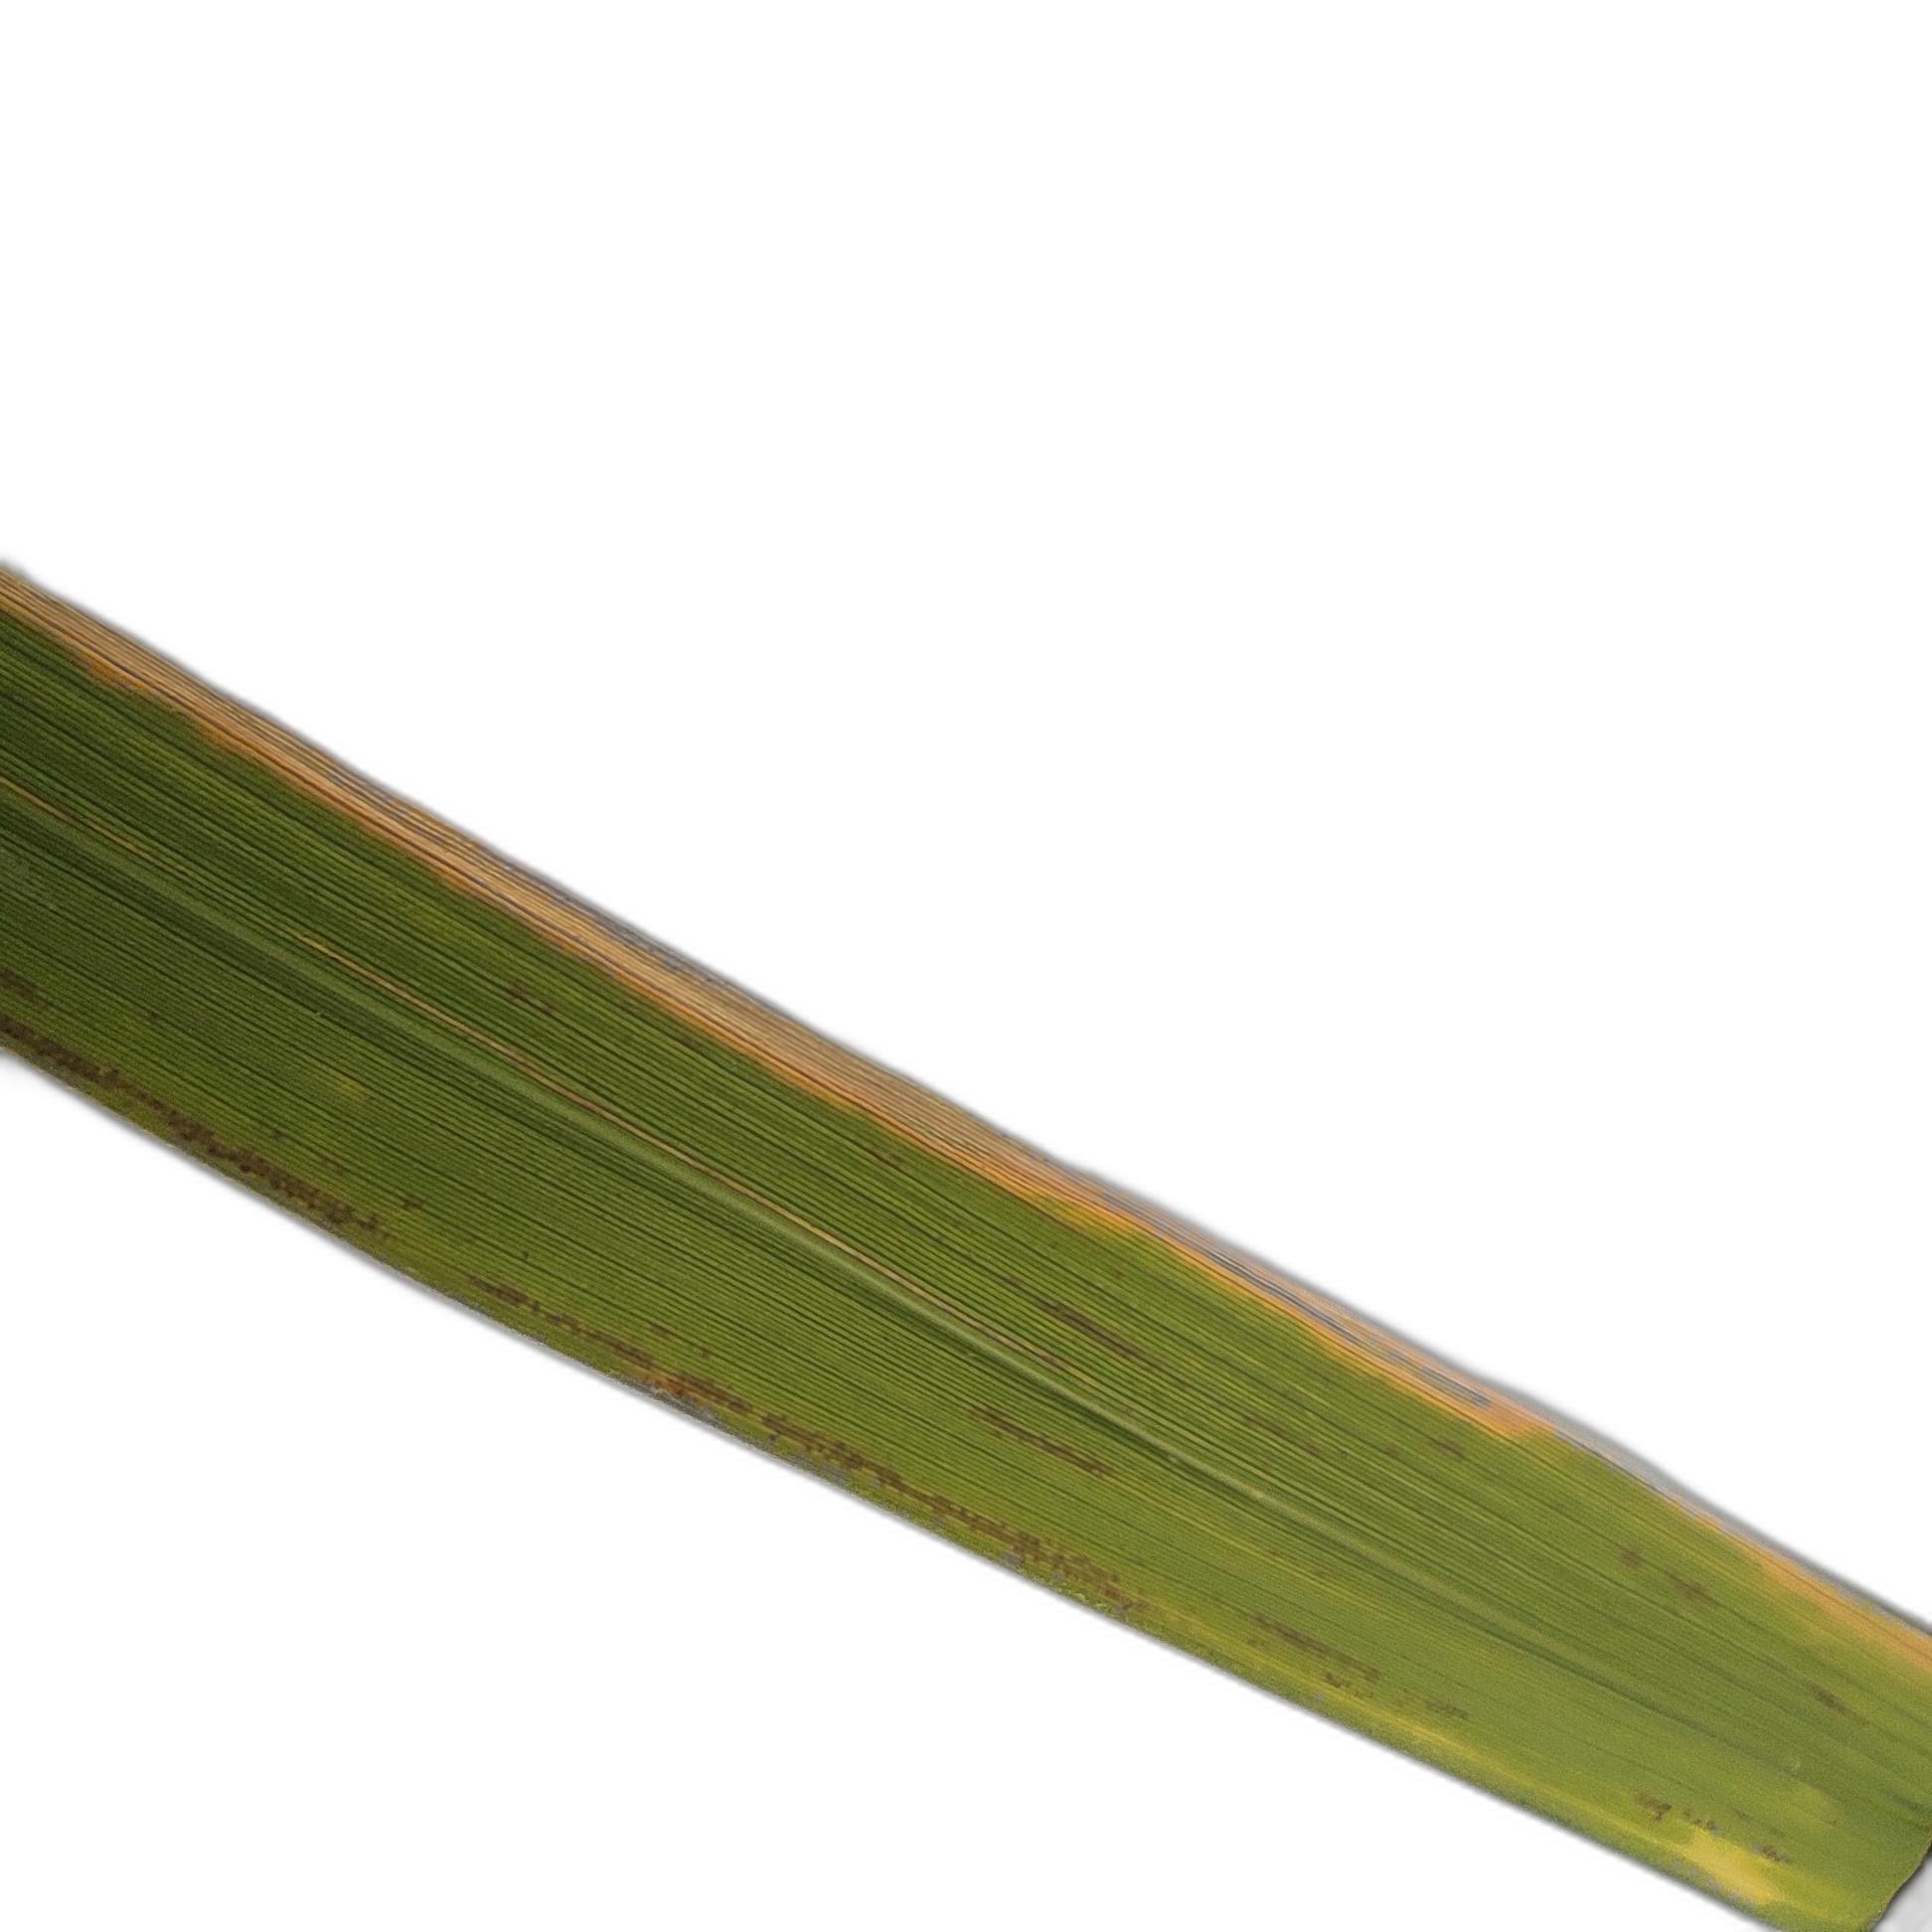
Label: Leaf Scald